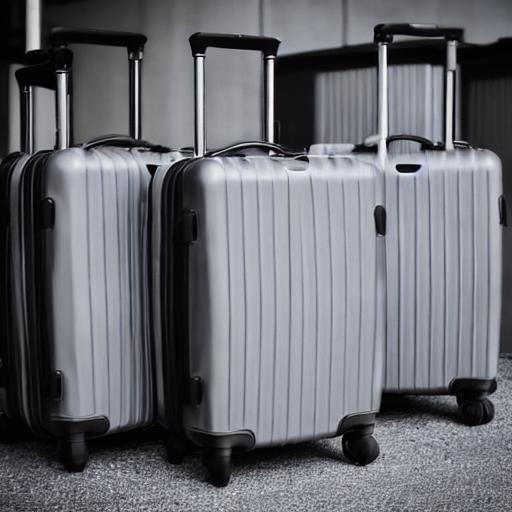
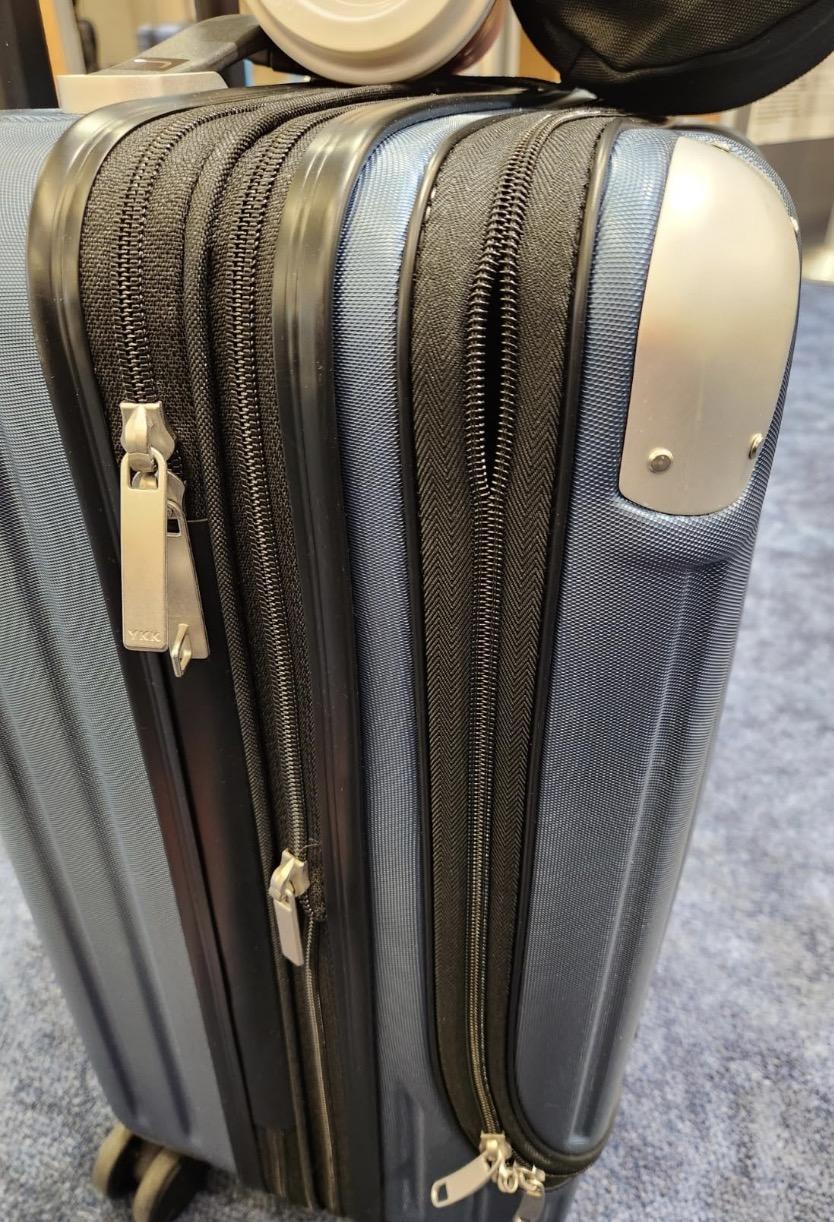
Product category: items_tea
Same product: no